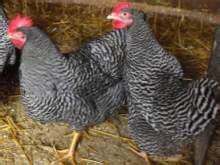
Label: gallina